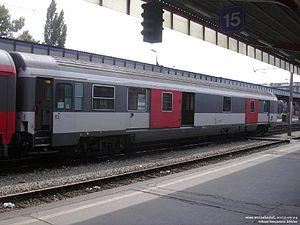
Le fourgon à bagages est un véhicule d’accompagnement des trains de voyageurs permettant l’acheminement des bagages des passagers ou de la messageries jusqu’à la gare de destination.
Le fourgon ferroviaire est un véhicule d'accompagnement des trains. On en distingue différents types.